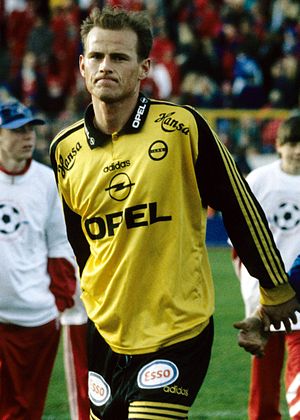
Ståle Solbakken / Karriere som fodboldspiller
Solbakken i Lillestrøm i 1996
Ståle Solbakken er en norsk fodboldtræner og tidligere fodboldspiller, der er manager for FC København. Som fodboldspiller spillede Solbakken for bl.a. Wimbledon, AaB og FCK. Udover trænerjobbet i FCK har Ståle Solbakken været cheftræner i FC Köln og Wolverhampton.